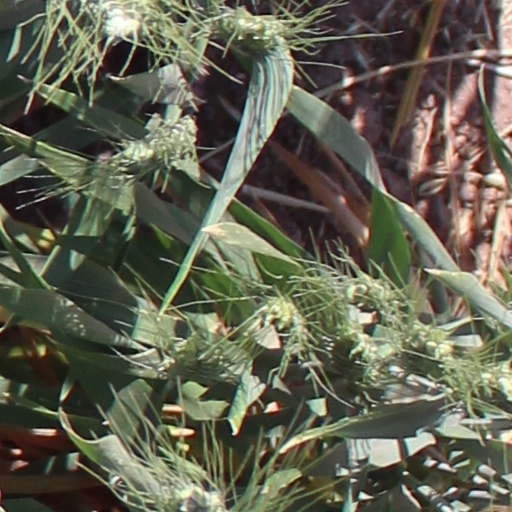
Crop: wheat